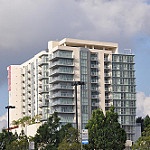
Label: buildings